Aníbal Cavaco Silva

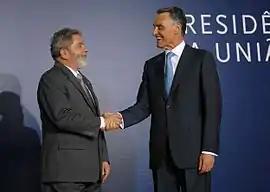
President Cavaco Silva meets the president of Brazil, Lula da Silva, in 2007.

On 20 October 2005, Cavaco Silva announced his candidacy for the 2006 presidential election. He was elected President of the Republic on 22 January 2006 with 50.6% of votes cast, avoiding a run-off. He is the first elected center-right president in Portugal since 1974. He is also the second former prime minister to be elected president, after Mário Soares.